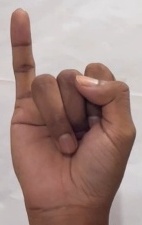
ASL sign: I